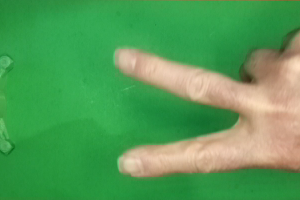
Label: scissors